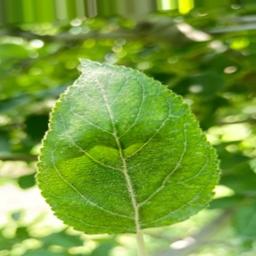
Label: Healthy